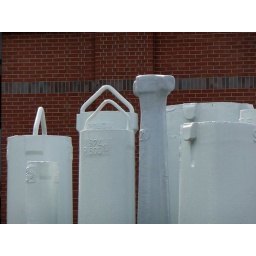
Some white steel equipment from a ship beside the city museum